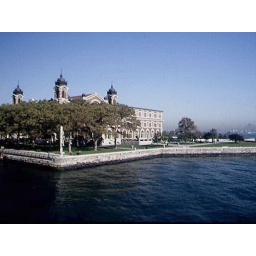
An older picture I just found - some clear blue skies on yet another grey day here in Georgia.